Robert Keyes

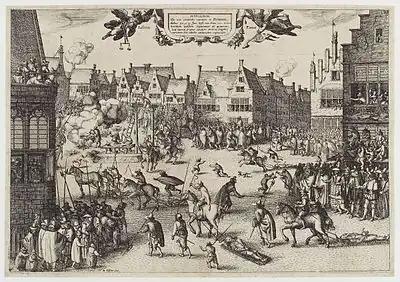
Print of the execution of the conspirators in January 1606

Robert Keyes (1565–1606) was a member of the group of provincial English Catholics who planned the failed Gunpowder Plot of 1605, a conspiracy to assassinate King James I by blowing up the House of Lords during the State Opening of Parliament on 5 November 1605. He was the sixth man to join the plot.